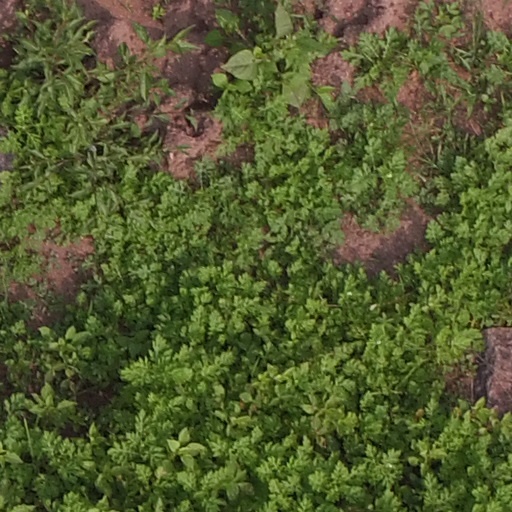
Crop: maize; corn